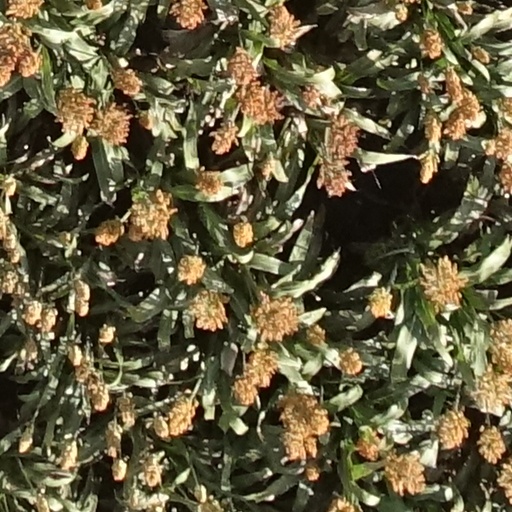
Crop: sorghum